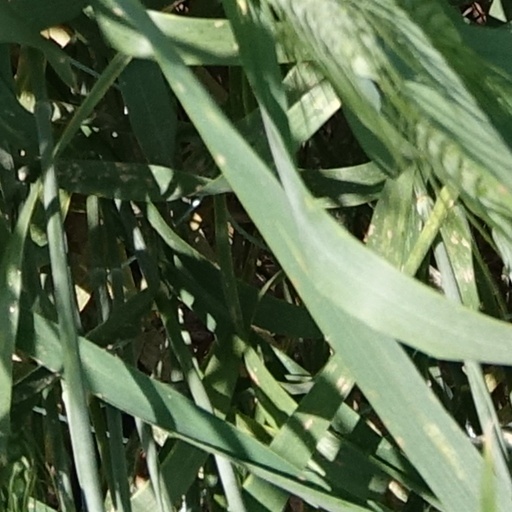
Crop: wheat